New York State Route 215

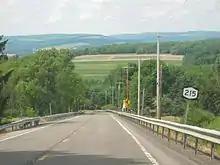
NY 215 through Cortlandville and the valley toward Cortland

NY 215 begins at an intersection with NY 392 in the hamlet of Virgil within the town of the same name. NY 392 enters the junction from the south and exits to the east, while NY 215 heads northward, running alongside Virgil Creek as it winds its way through the rural, hilly town. Virgil Creek ends south of the Virgil–Cortlandville town line; however, NY 215 continues on, initially rising in elevation before heading downhill as it crosses into Cortlandville. It continues downhill toward Cortland, providing views of the city and the surrounding Tioughnioga River valley, which holds Cortland and the nearby village of Homer.